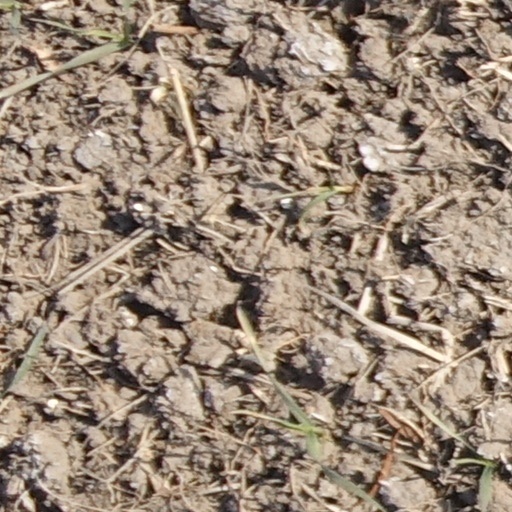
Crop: wheat